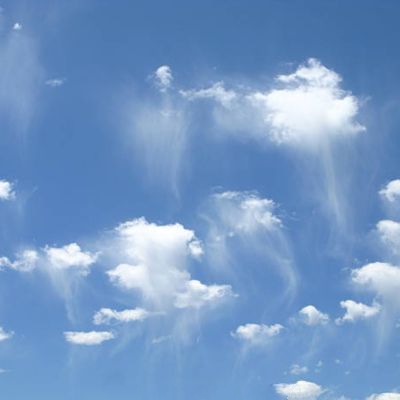
Cloud type: Cirrostratus (Cs)